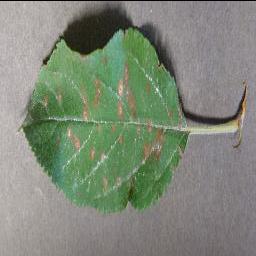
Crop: apple
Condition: cedar_rust